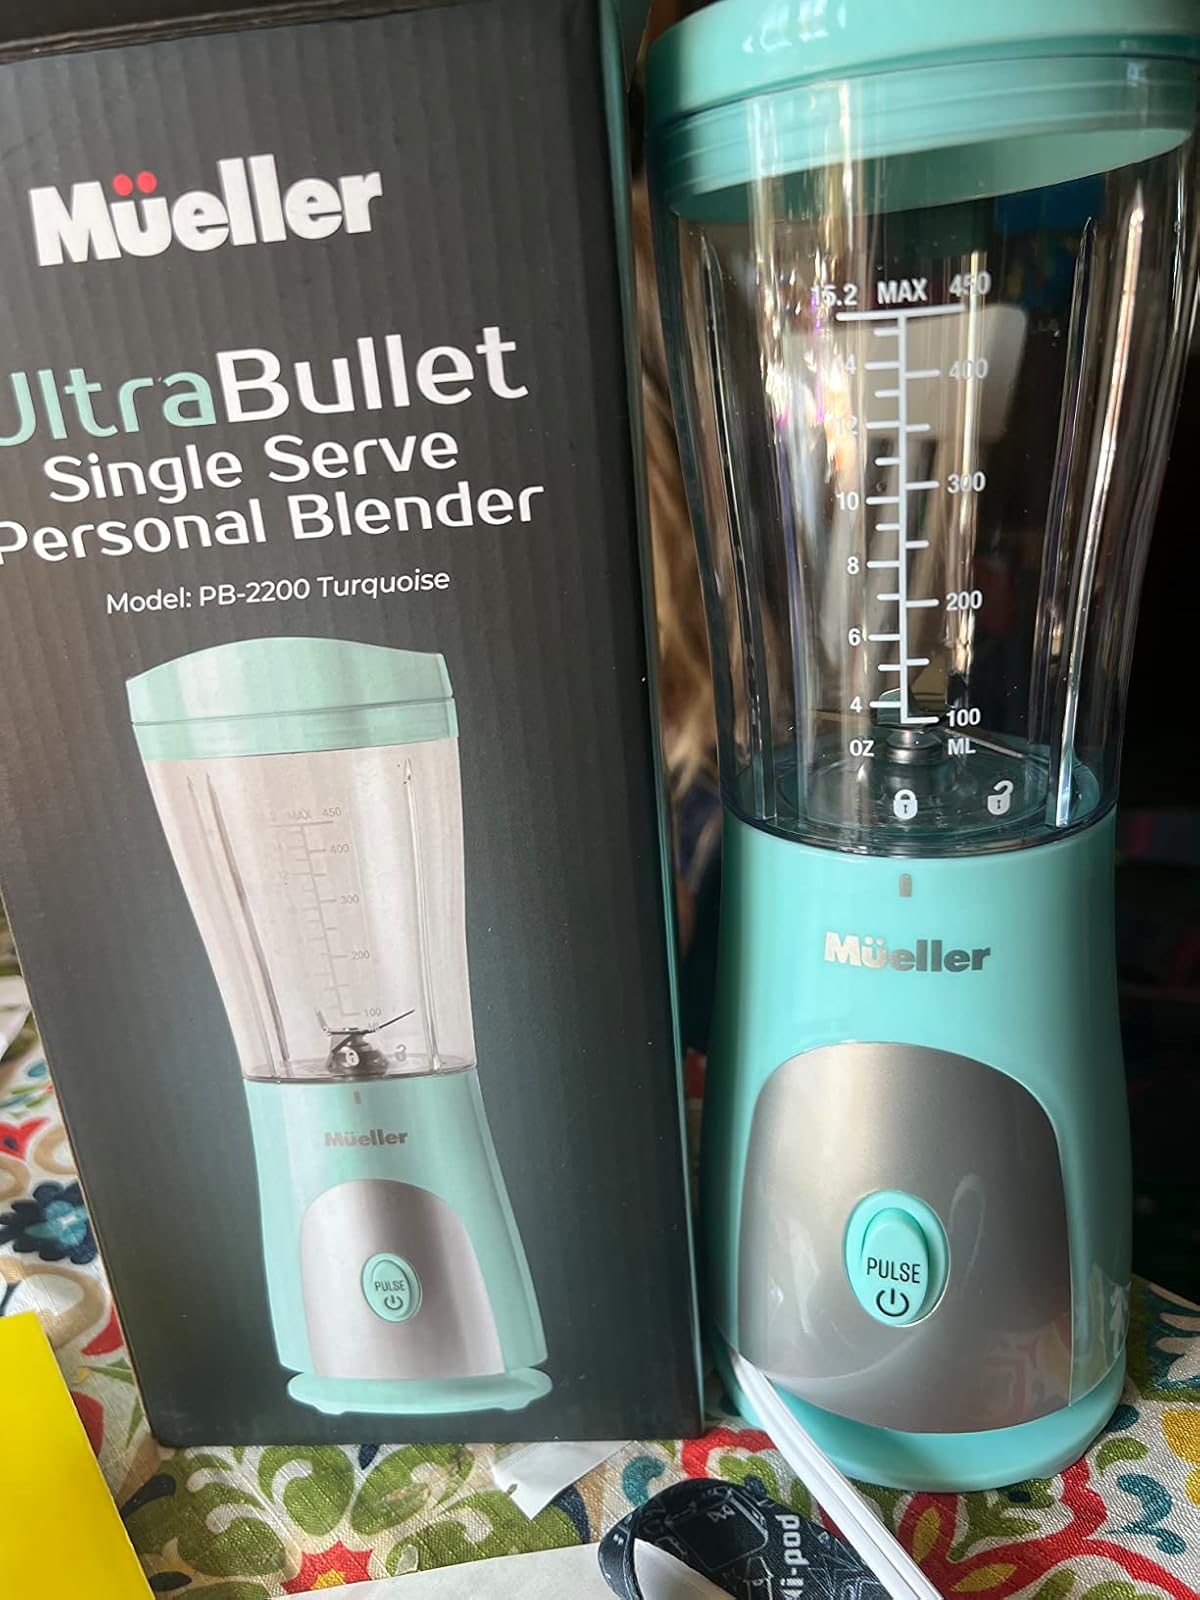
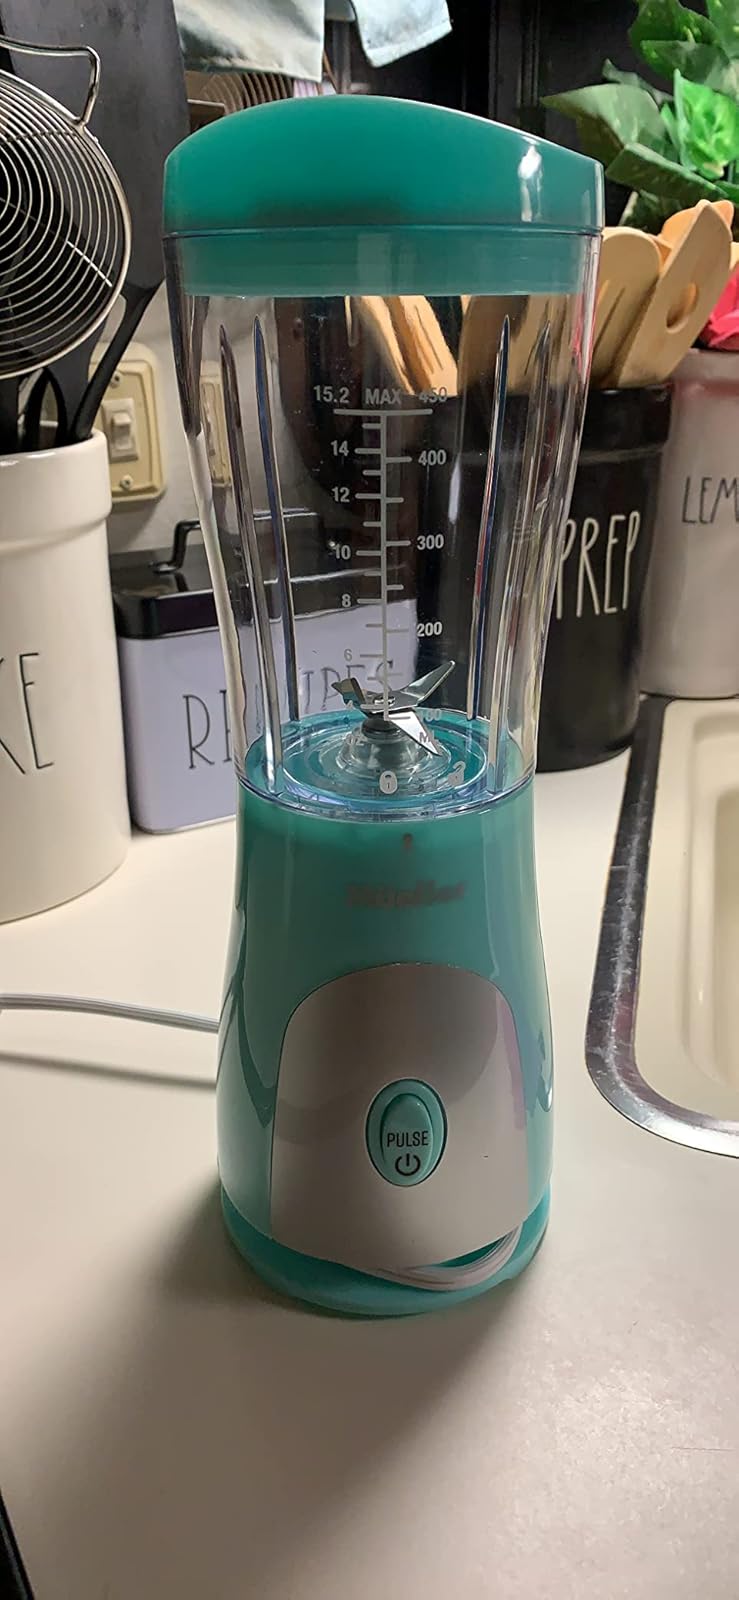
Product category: items_blender
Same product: yes